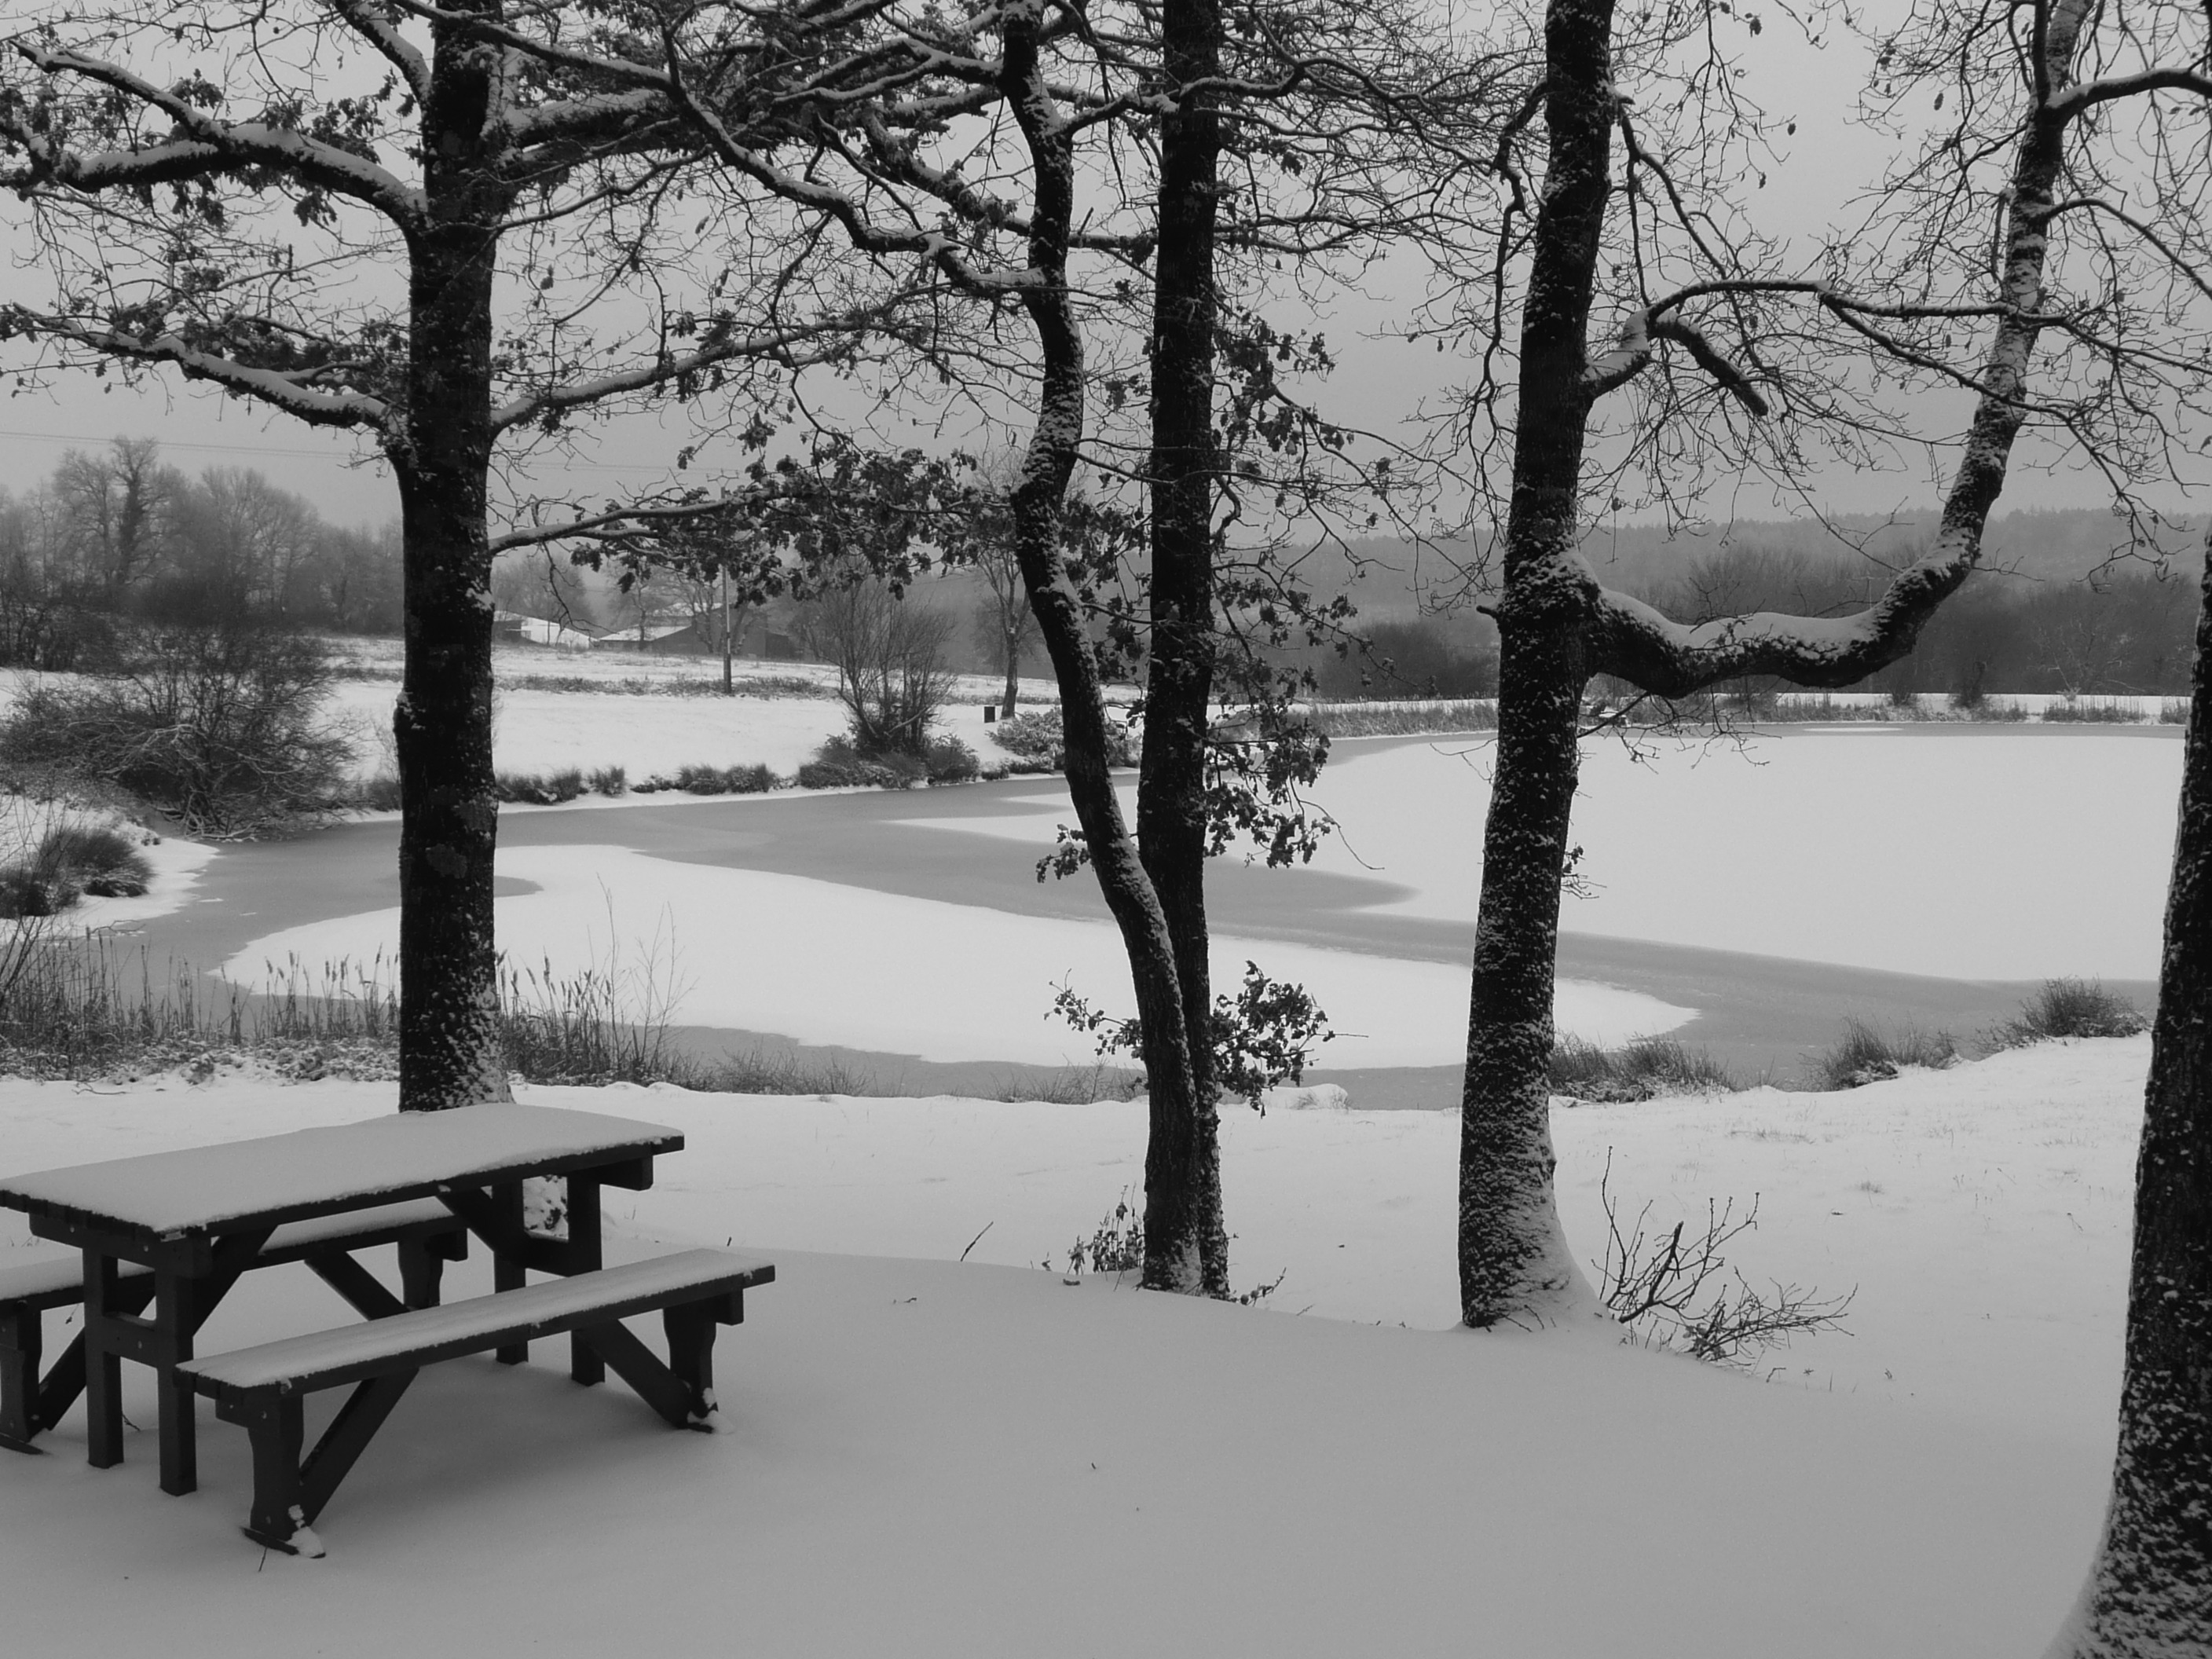
tree, branch, snow, winter, black and white, white, ice, weather, monochrome, season, frozen lake, freezing, picnic table, monochrome photography, woody plant